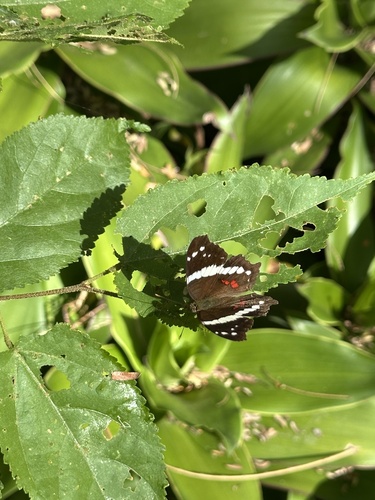
Scientific name: Anartia fatima
Common name: Banded peacock
Family: Nymphalidae
Order: Lepidoptera
Pollinator type: Primary pollinator
Habitat: Open areas and gardens
Geographic range: South America
Conservation status: Least Concern